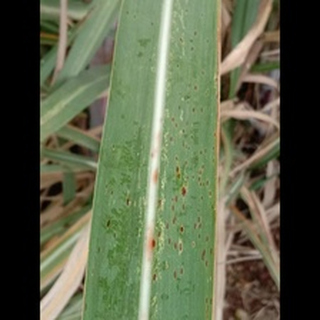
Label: sugarcane_rust